Kita-Hinode Station

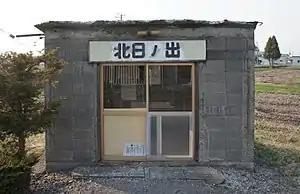
Station Building

was a railway station in Asahikawa, Hokkaidō Prefecture, Japan. Its station number is A33.